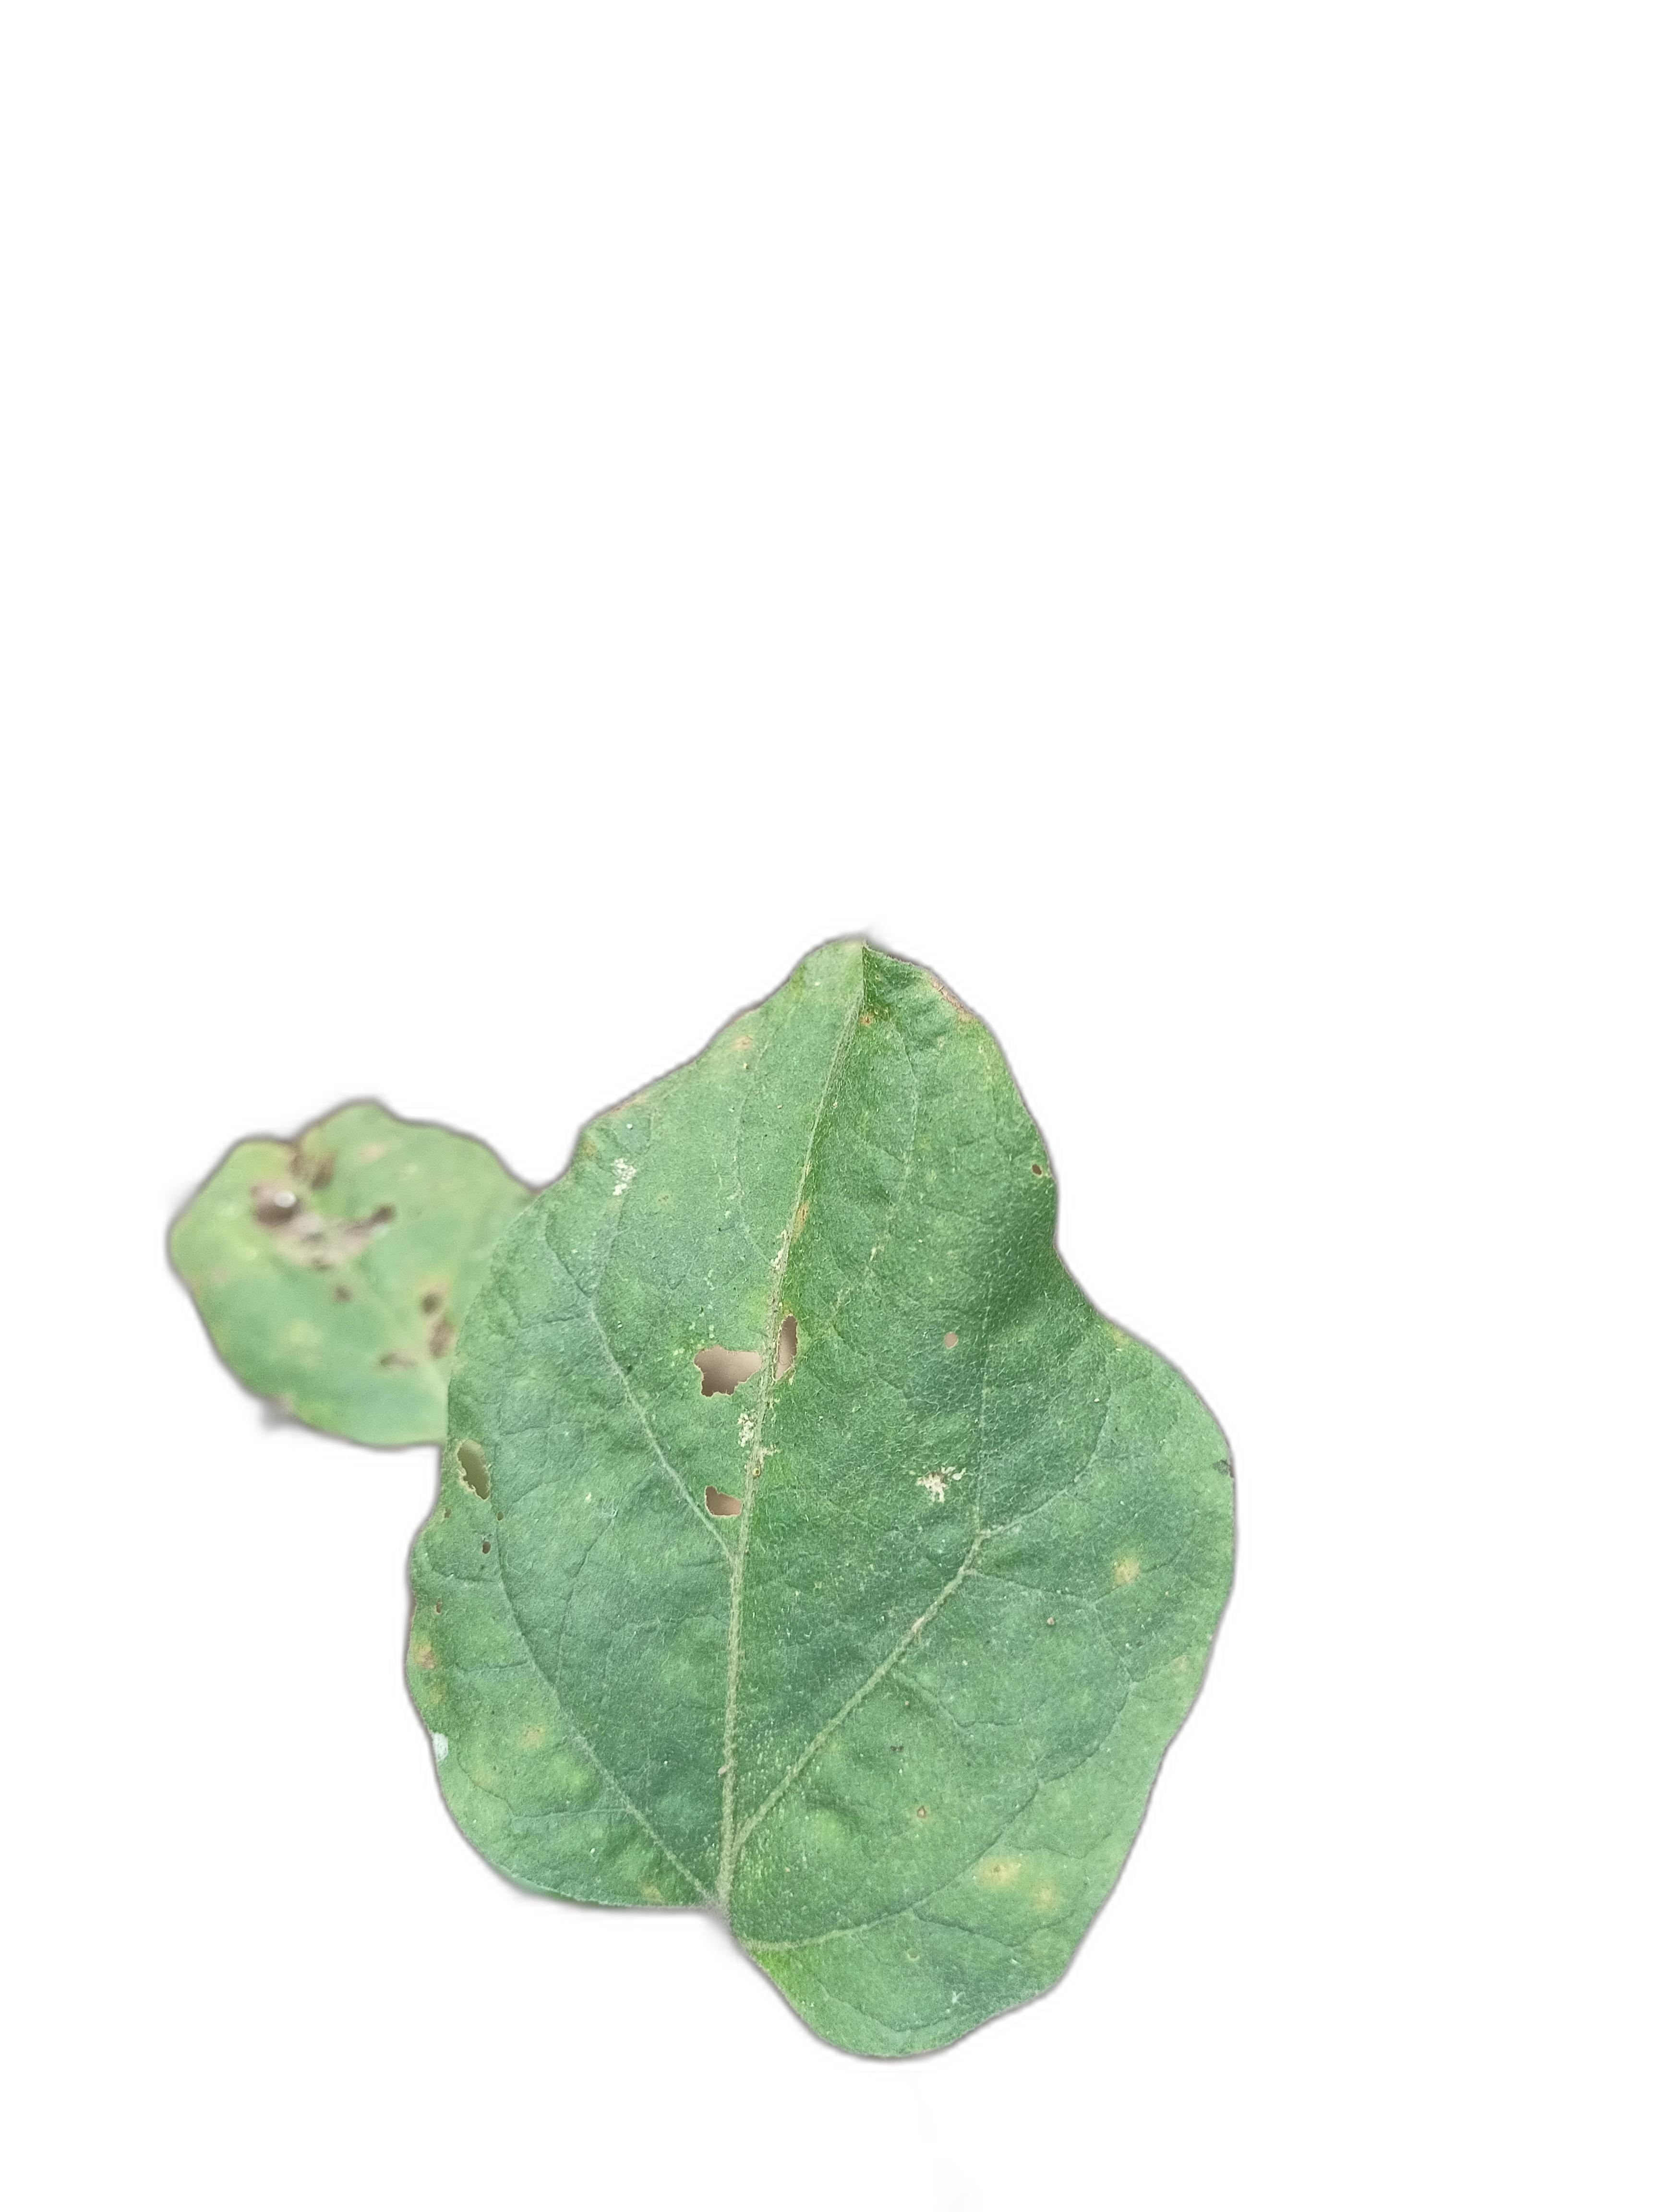
Label: Leaf Spot Disease